Sucre (state)

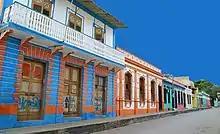
Colonial architecture in Carupano, Sucre state

King Felipe V, pleased with this service to the Spanish Empire, sends him Royal orders to establish himself permanently in the Valley with special powers of Governance, Justice and Commerce and to make it a territory that is not subject to the Governor of the province of Nueva Andalucía and Nueva Barcelona as well as his appointment as Señorío de San Baltazar de los Arias. In 1705 Captain Pedro Antonio Arias y González Manso founded the region of El Valle with the name of San Baltasar de los Arias, which was definitively preserved until the days of the dictatorship of General Juan Vicente Gomez.